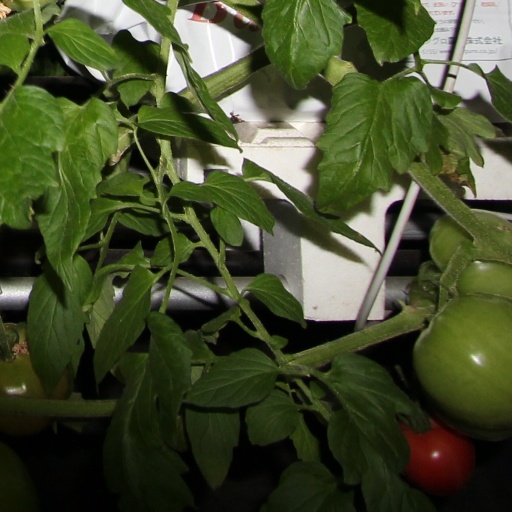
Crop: tomato